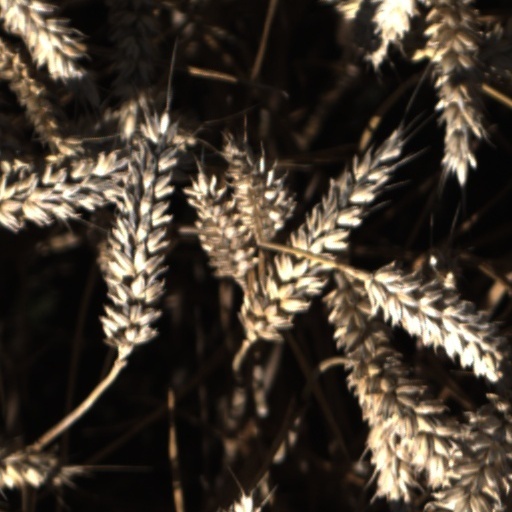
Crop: wheat